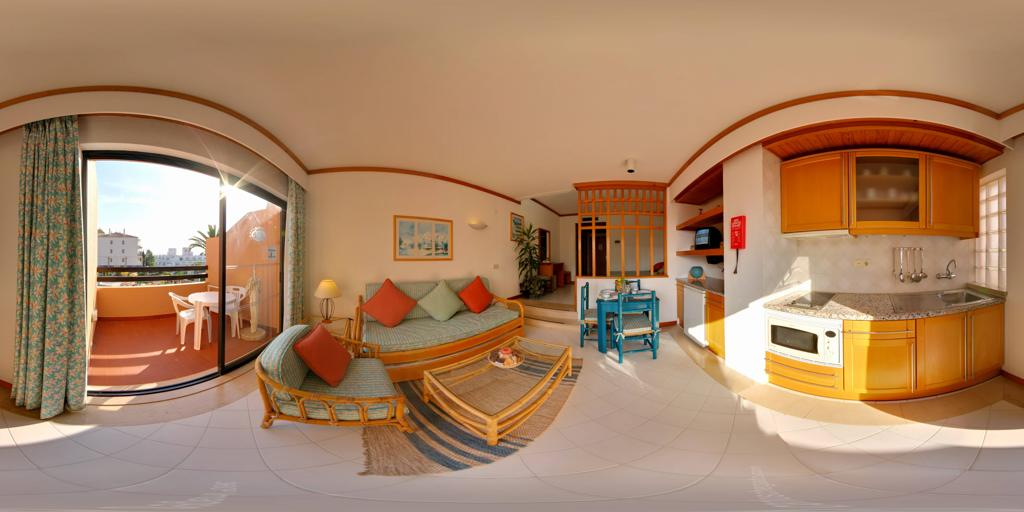
Referred object: the bowl of fruit on the coffee table

Referred object: turn slightly left to see the sofa

Referred object: the armchair opposite the sofa